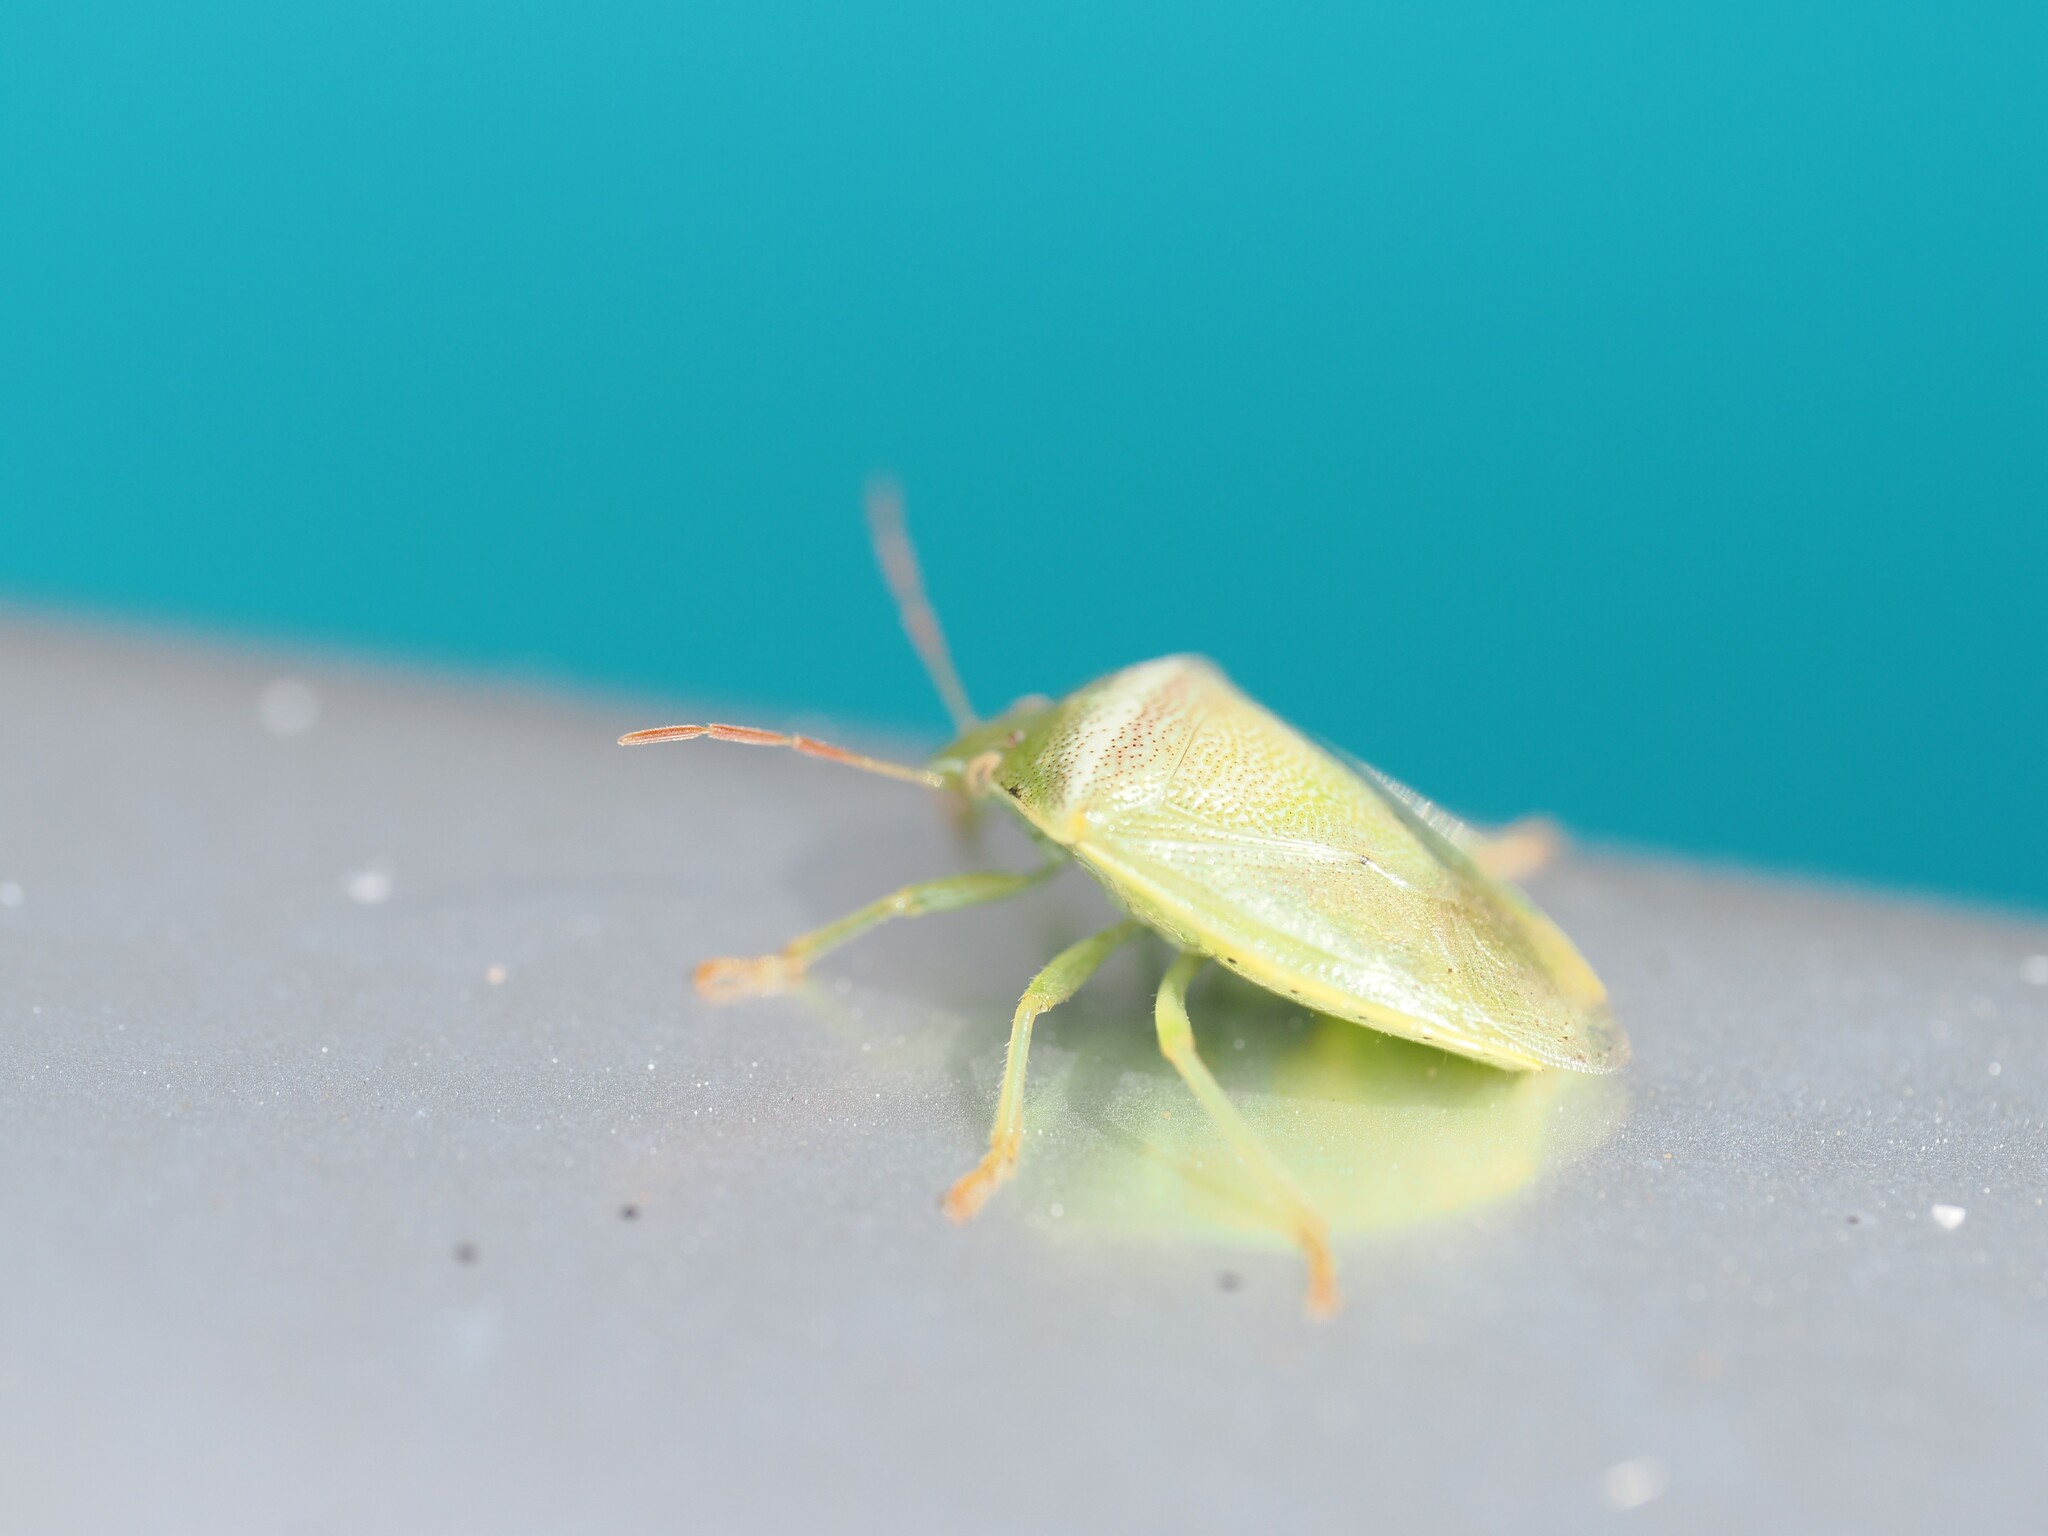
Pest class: stink_bug